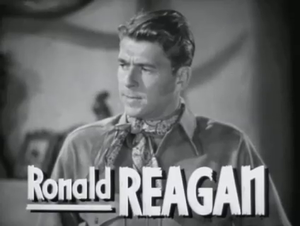
The Bad Man est un western américain réalisé par Richard Thorpe et sorti en 1941.